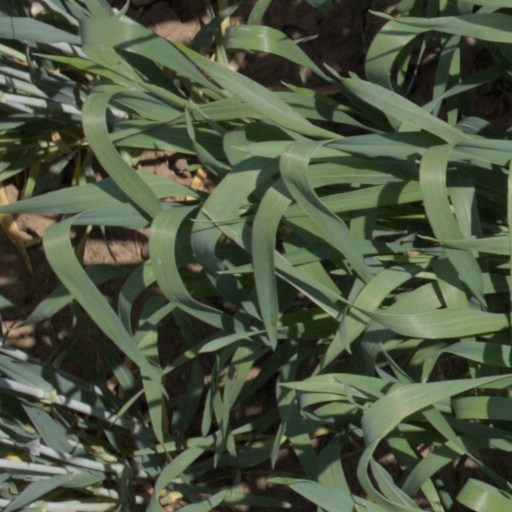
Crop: wheat